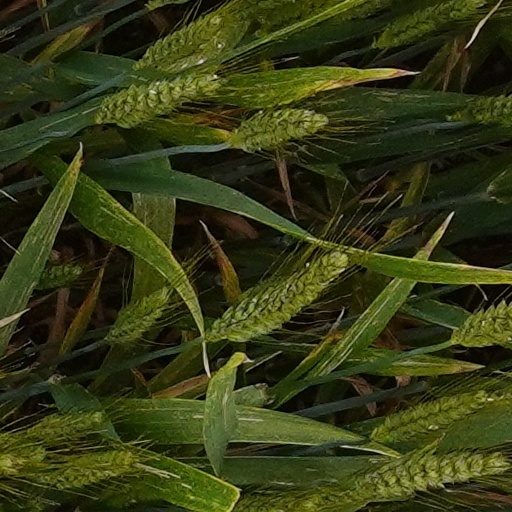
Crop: wheat